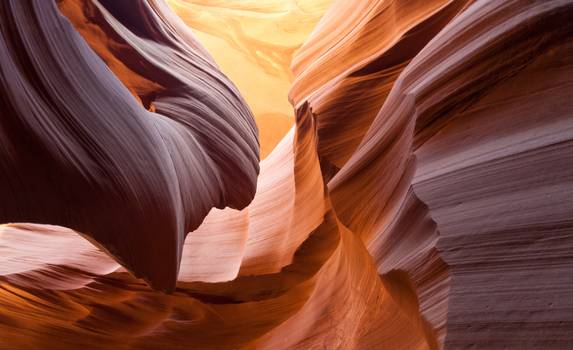
Label: No Watermark